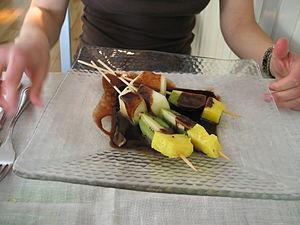
Brochettes de fruits nappés de chocolat chaud dans un restaurant de Madrid.
Une brochette, en cuisine, désigne une fine tige en métal ou en bois sur laquelle sont enfilés des morceaux de viande, de poisson, de fruits, de légumes ou de fruits de mer et destinés à être cuits à la broche, c’est-à-dire au-dessus des braises du feu ou au barbecue. Par métonymie, une brochette désigne aussi les aliments cuits de cette façon.